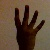
The image shows a hand gesture representing the number 4 in Indian Sign Language.